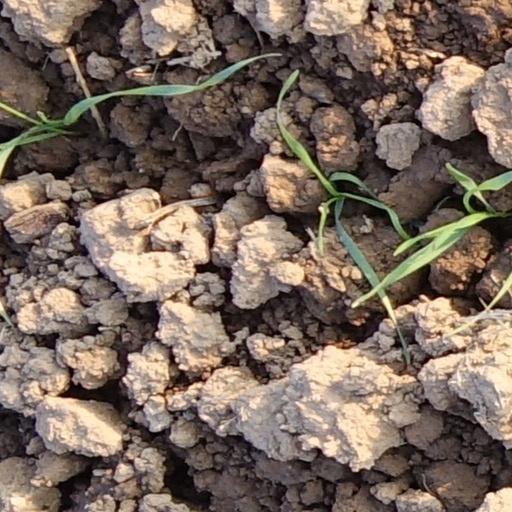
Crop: wheat